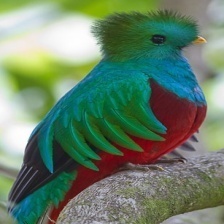
Species: QUETZAL
Scientific name: PHAROMACHRUS MOCINNO